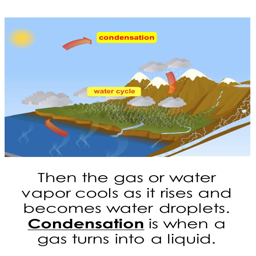
then the gas or water vapor cools as it rises and becomes water droplets .